NewsLife

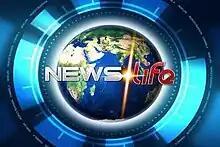

NewsLife is the flagship English language newscast of PTV, Originally anchored by Angel Movido, Robert Tan, and Isabella Cantu, it premiered on July 2, 2012 replacing "Teledyaryo".